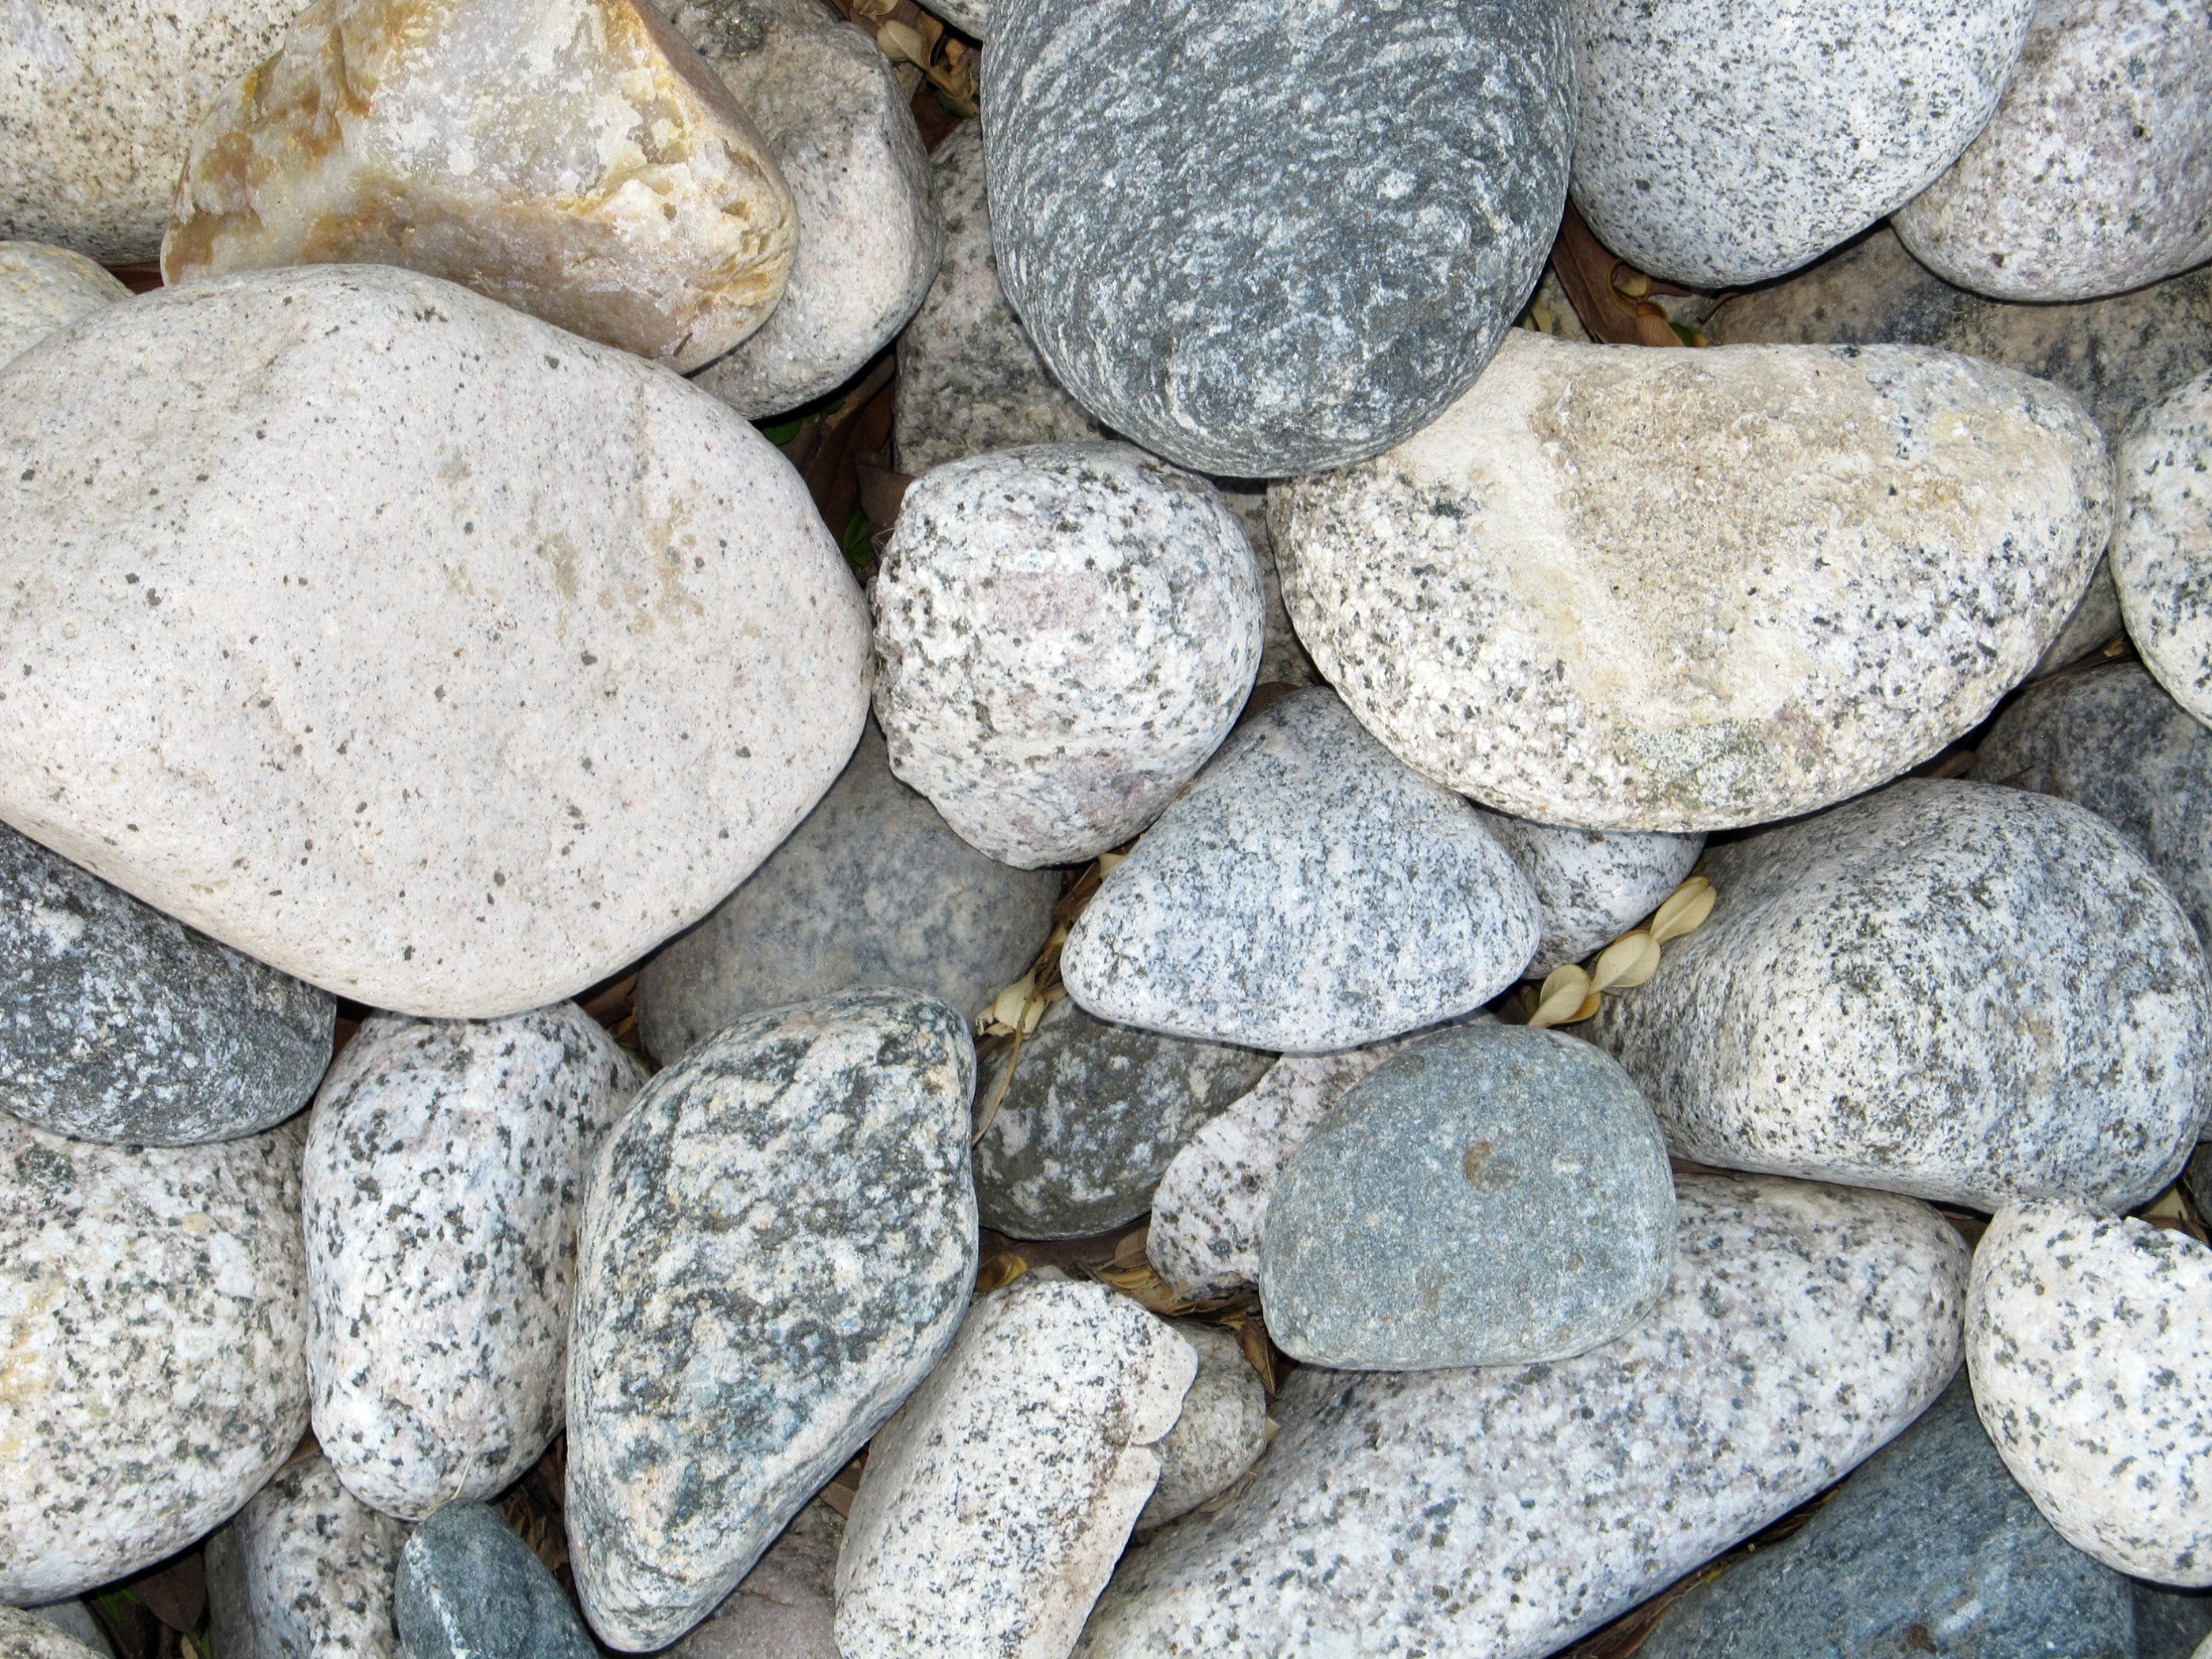
rock, texture, cobblestone, natural, pebble, stone wall, material, rocks, outdoors, stones, landscaping, gravel, pebbles, boulder, flooring